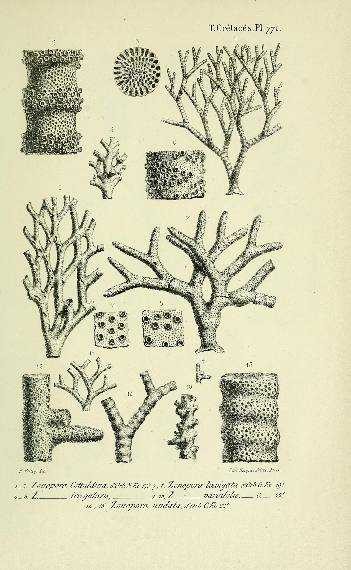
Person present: No